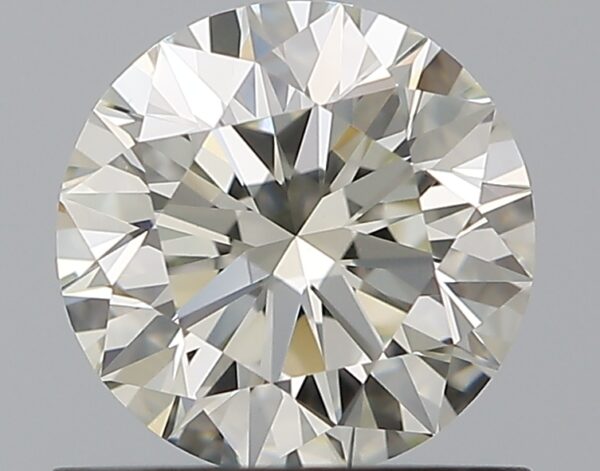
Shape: round
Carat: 0.8
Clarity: VS2
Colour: K
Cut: EX
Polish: EX
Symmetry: EX
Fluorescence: ST
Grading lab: GIA
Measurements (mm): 5.88 x 5.91 x 3.68